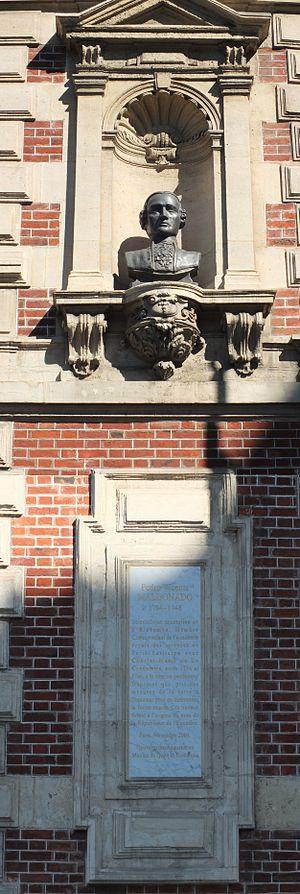
Monument à Pedro Vicenete Maldonado (1704-1748), scientifique équatorien, 53 boulevard de Courcelles et place de la République-de-l'Equateur, Paris (8e arrond.)
Le boulevard de Courcelles est une voie des 8ᵉ et 17ᵉ arrondissements de Paris.
La place de la République-de-l'Équateur est une voie située dans les quartiers de l'Europe et du Faubourg-du-Roule du 8ᵉ arrondissement et dans le quartier de la Plaine-de-Monceaux du 17ᵉ arrondissement de Paris.